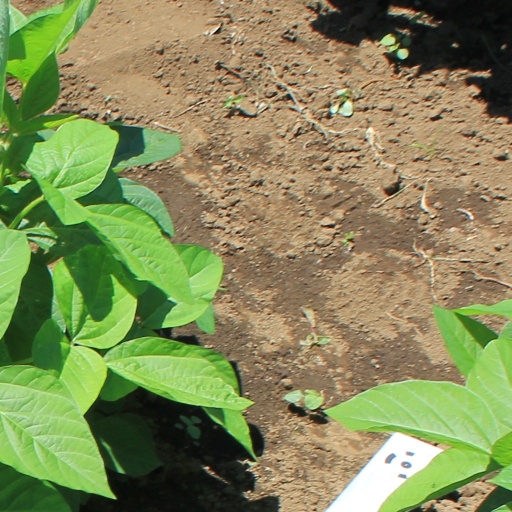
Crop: soybean